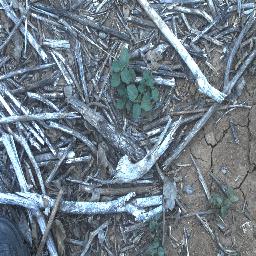
Label: negative